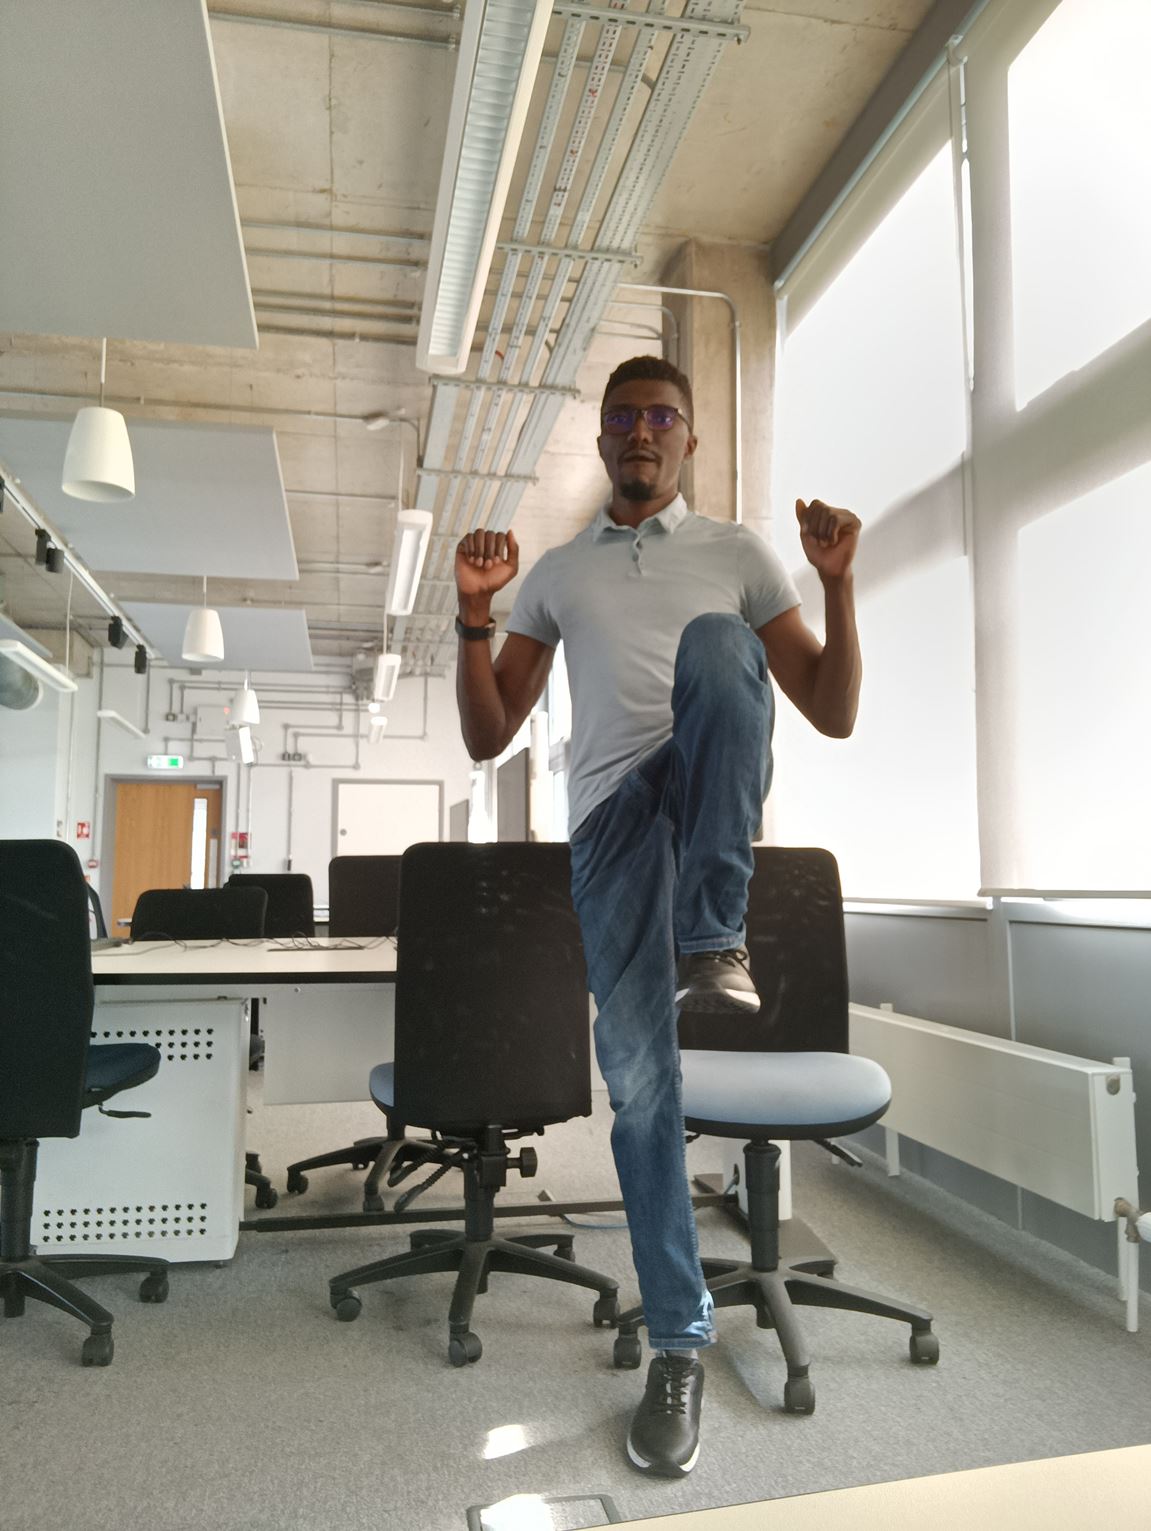
Posture: stand